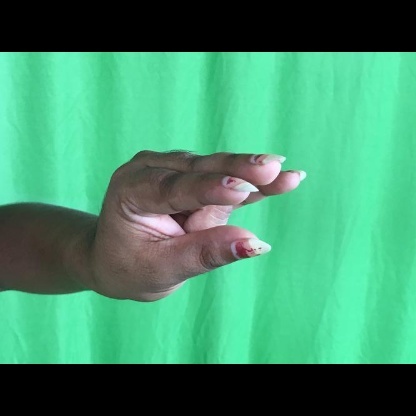
Mudra: Kangulam